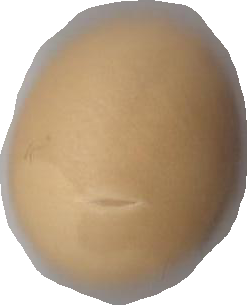
Variety: Dega